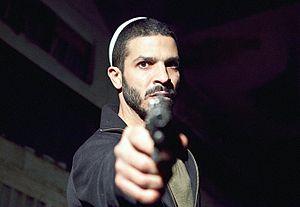
Les Voisins de Dieu est un film israélo-français écrit et réalisé par Meni Yaesh, sorti en 2012.